Foodscaping

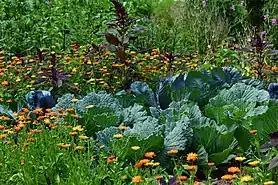

Foodscaping is believed to have gained popularity in the 21st century for several reasons. Some accounts claim that the rise of foodscaping is due to the volatility of global food prices and the 2008 financial crisis. However, other accounts suggest that the spike in foodscaping popularity is linked to urbanization and increasing concerns for environmental sustainability.